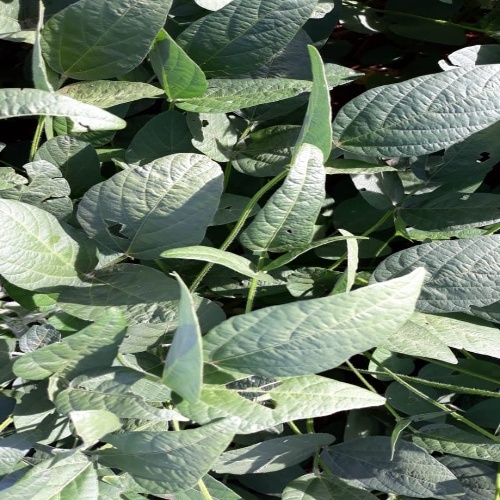
Label: Caterpillar